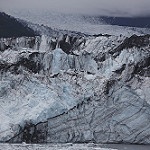
Label: glacier